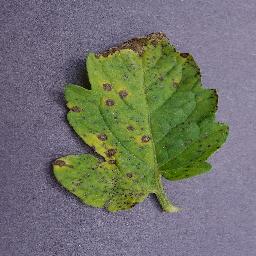
Label: Tomato___Septoria_leaf_spot